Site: brandenburg
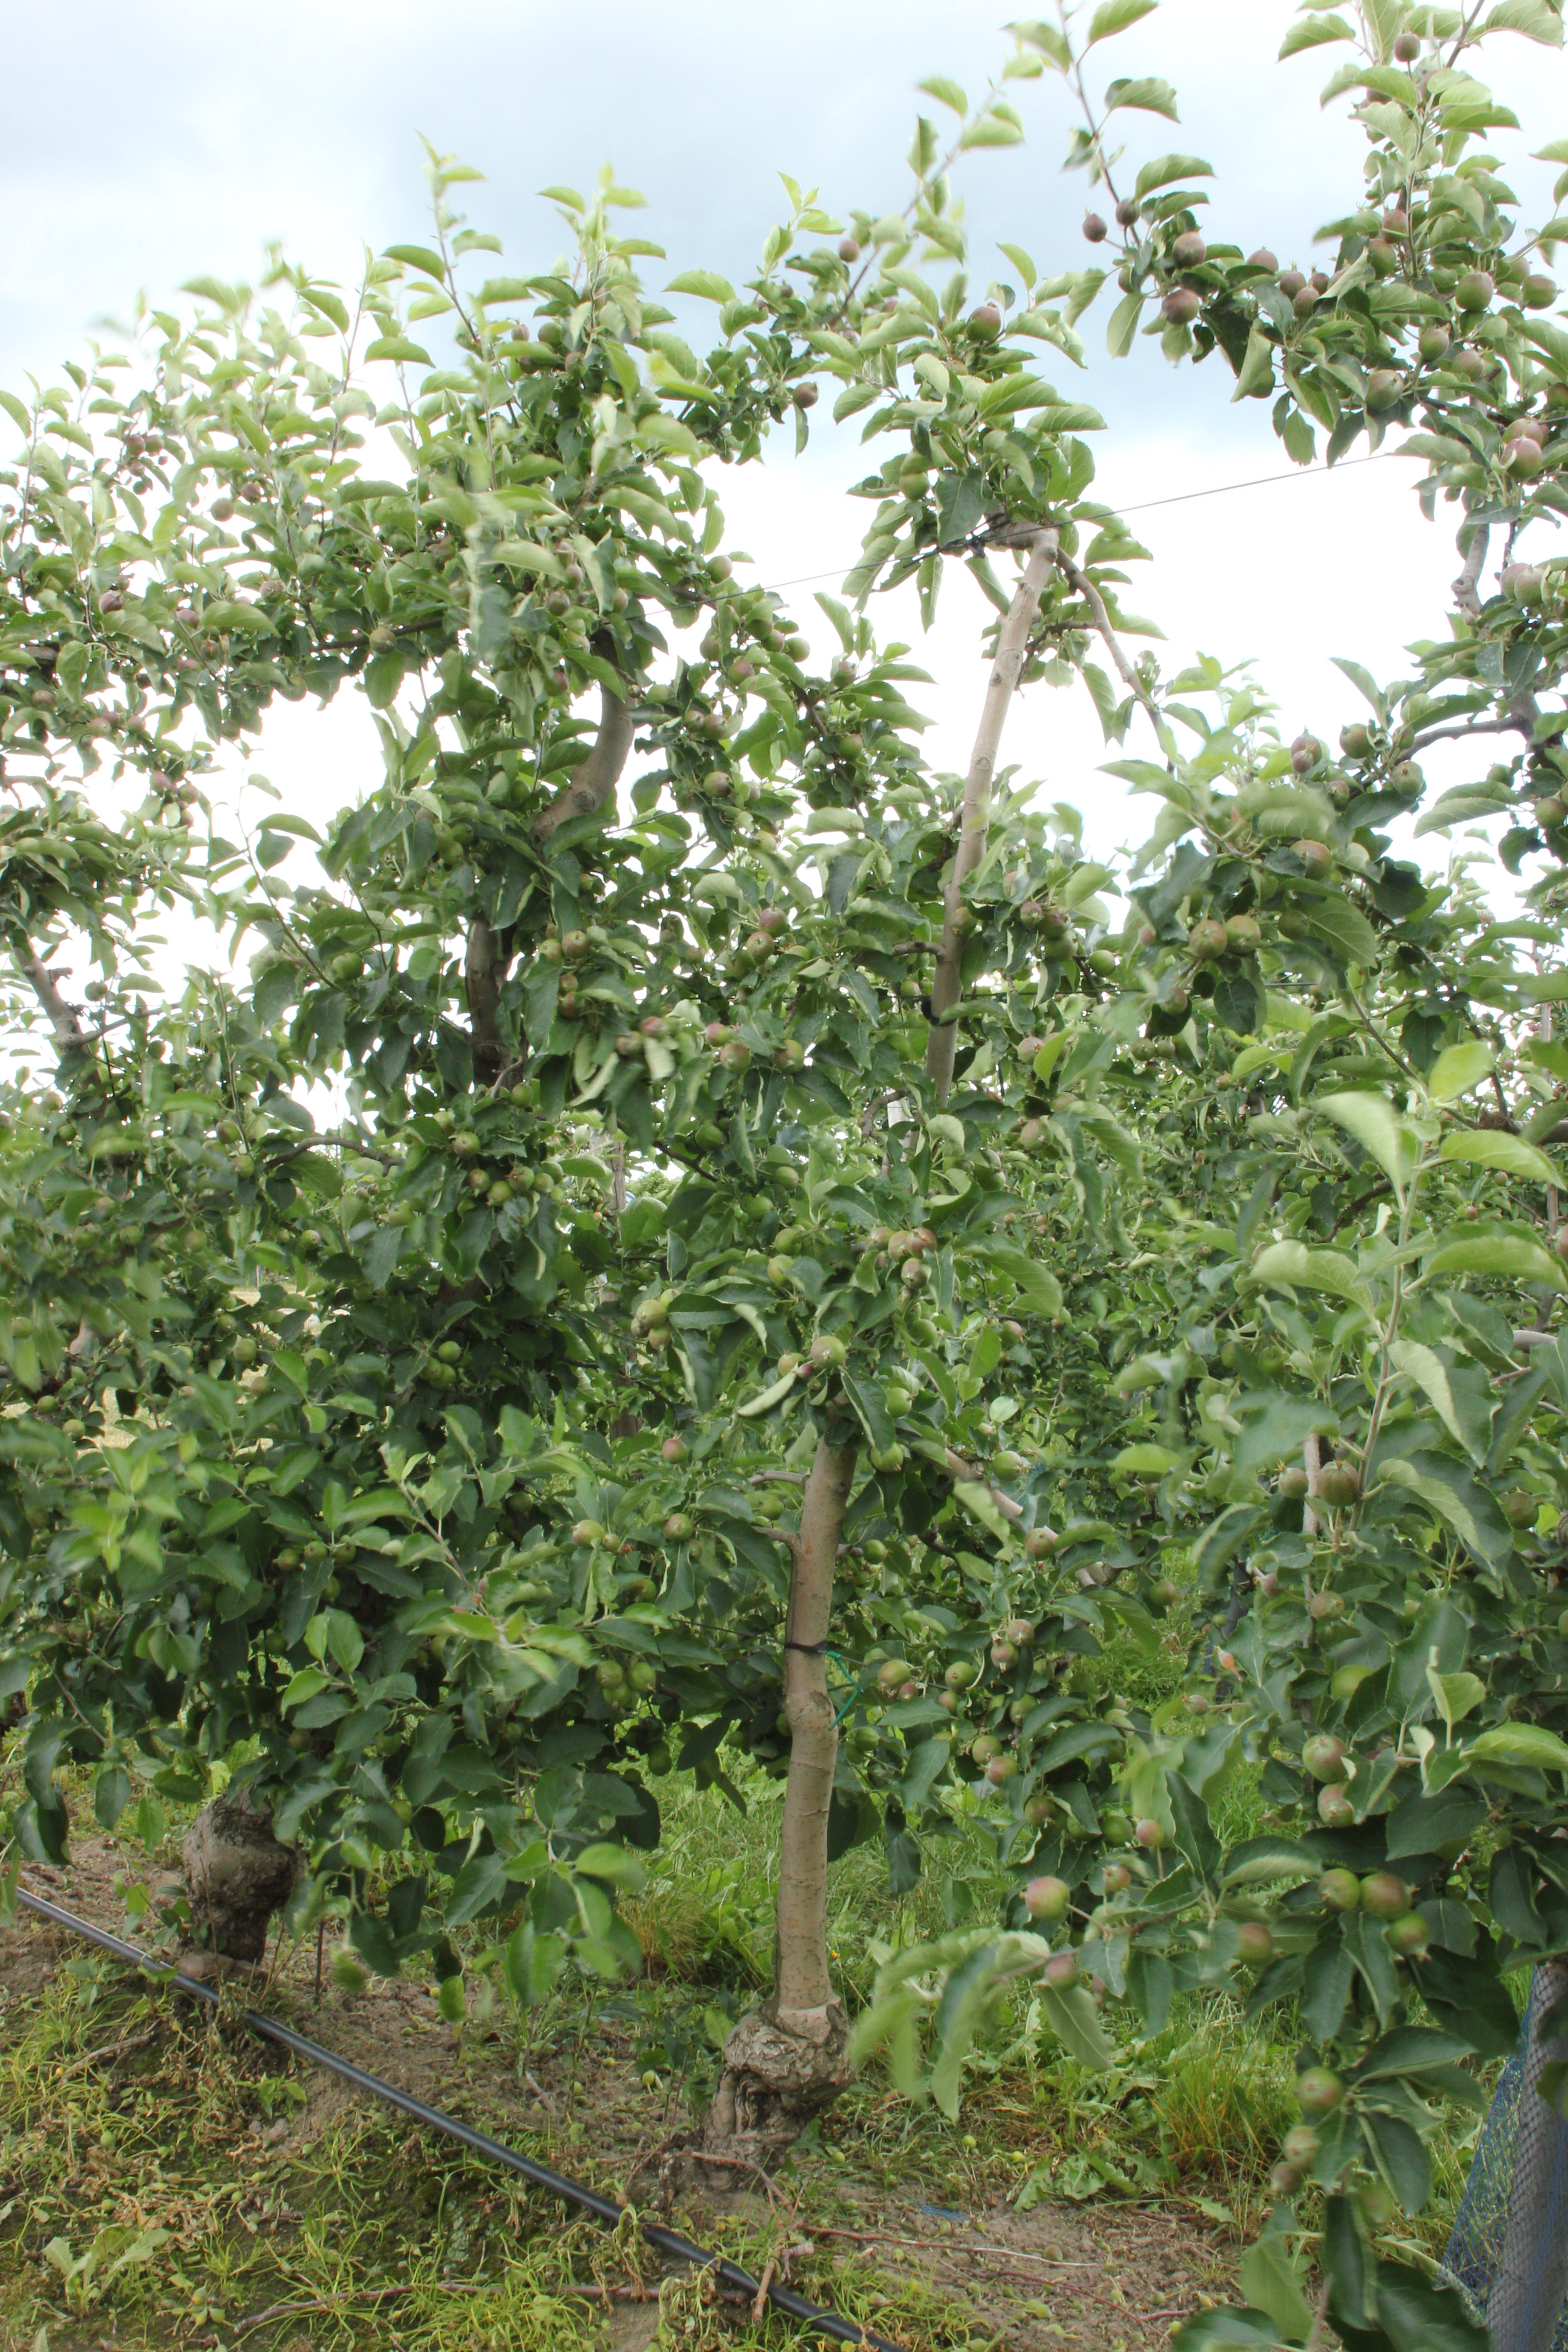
Growth stage (BBCH 73): Development of fruit